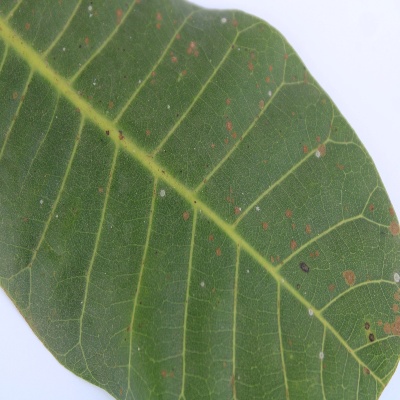
Crop: Cashew
Condition: red rust